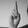
ASL letter: R